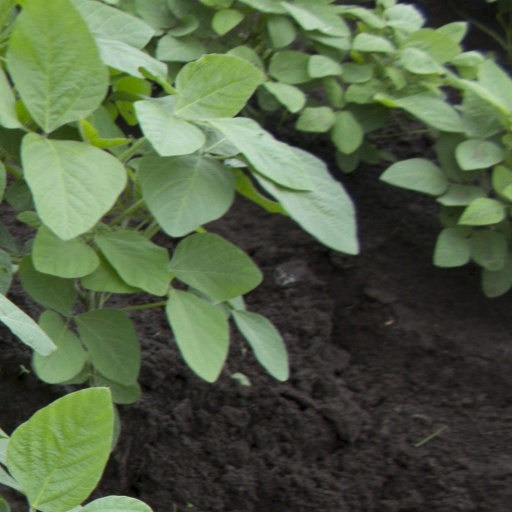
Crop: soybean